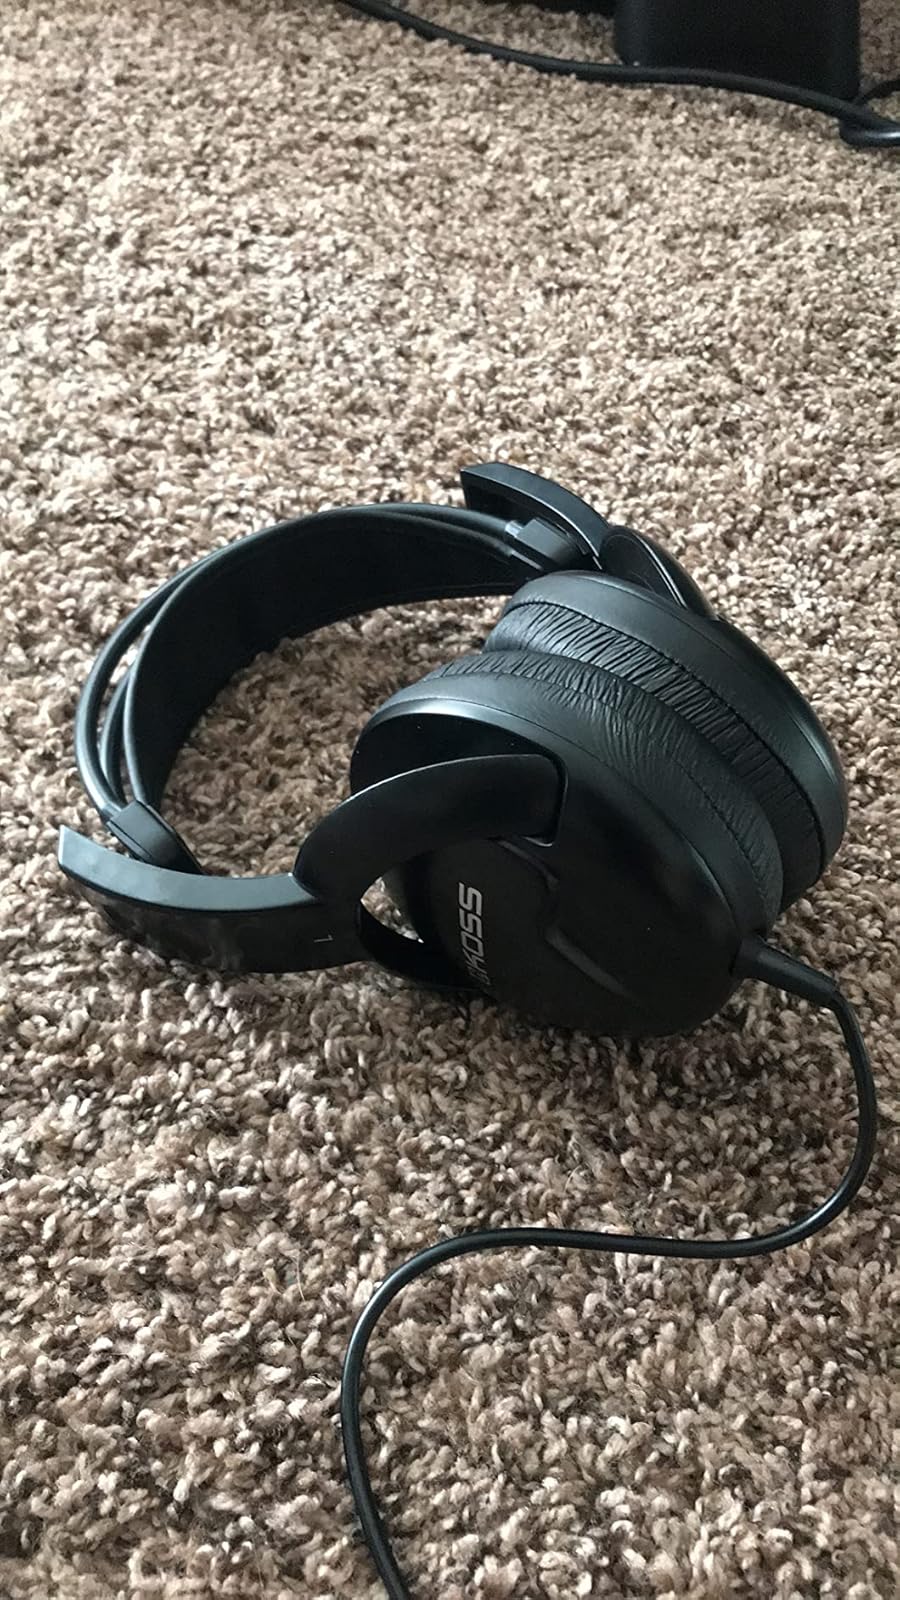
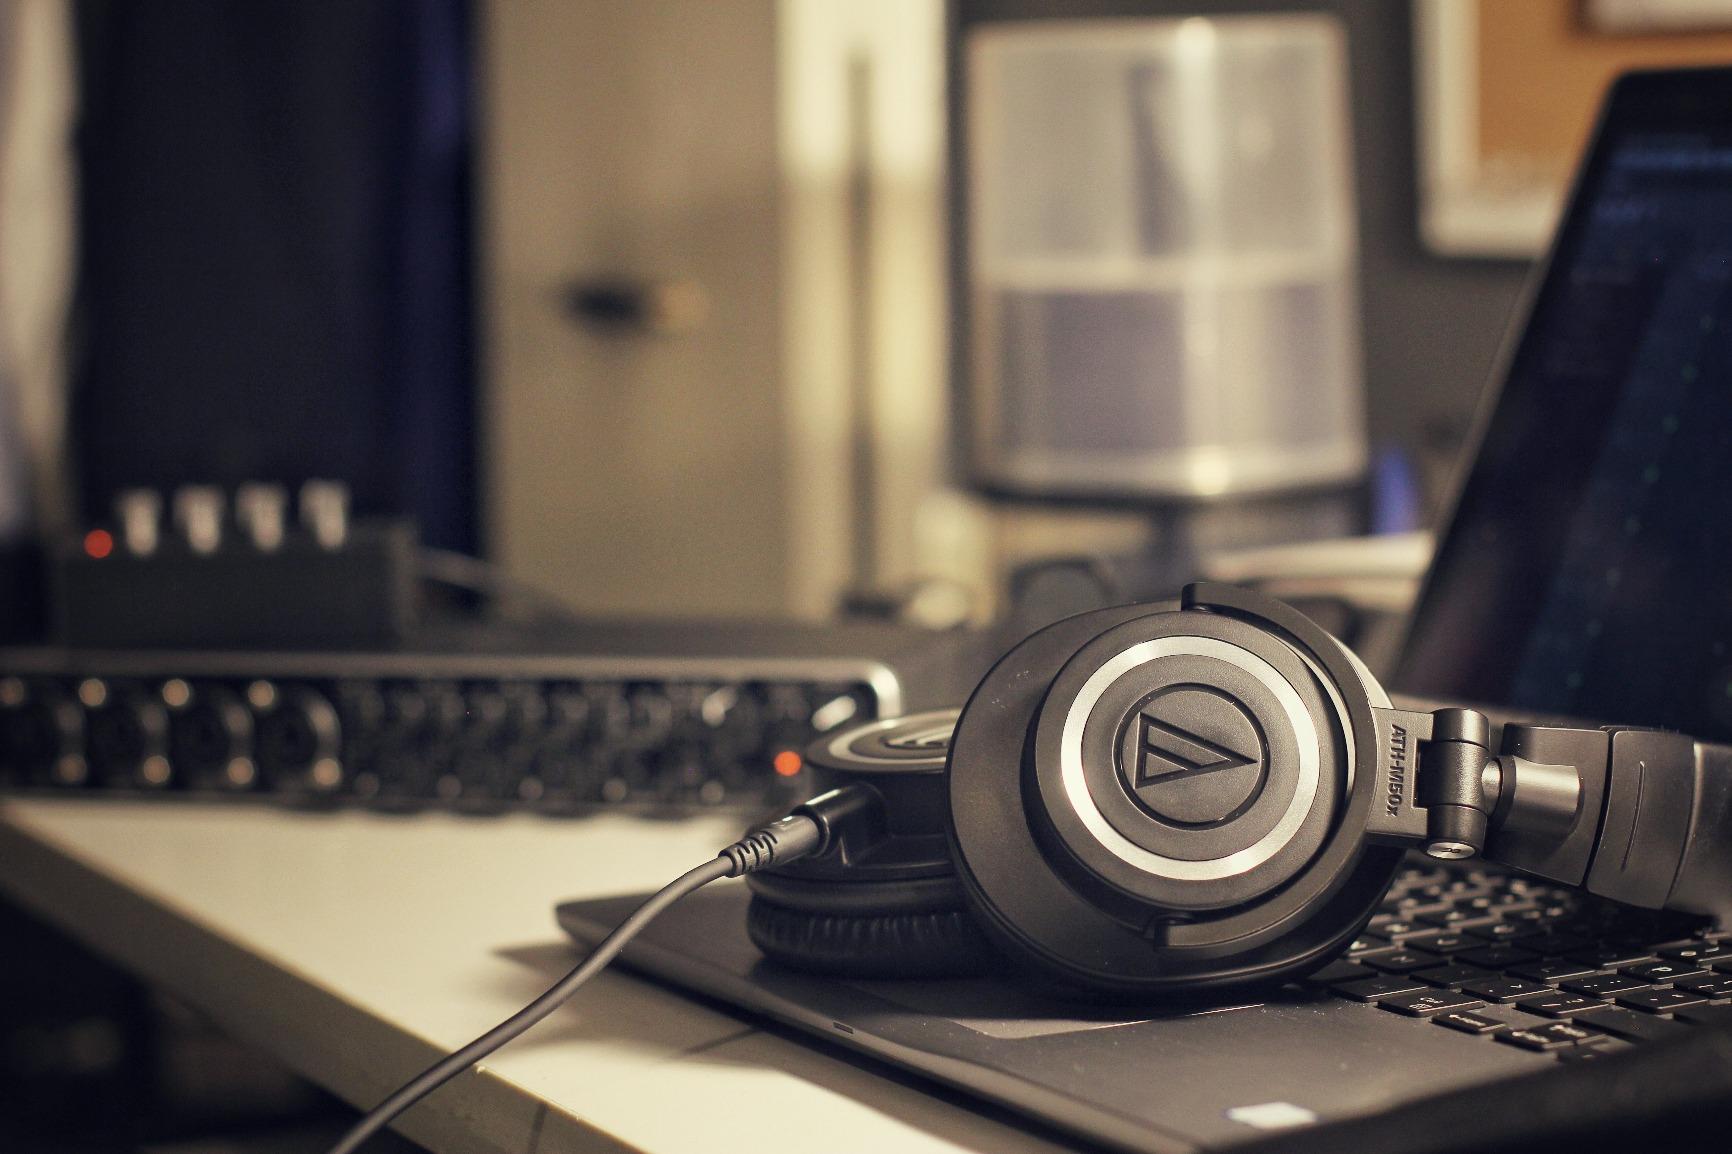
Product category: headphones
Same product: no